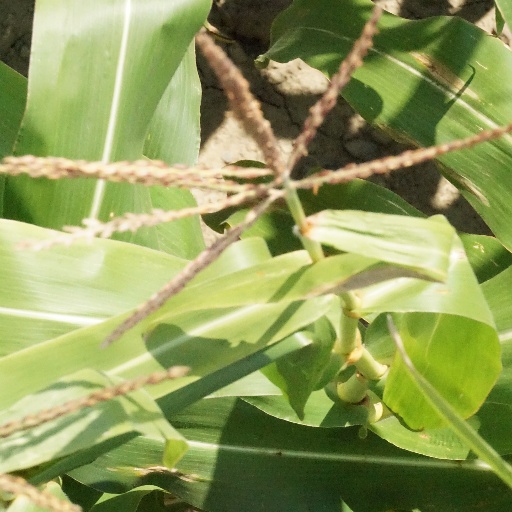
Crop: maize; corn